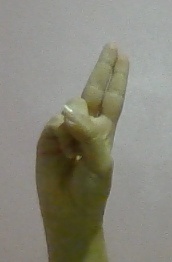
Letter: taa